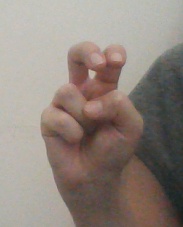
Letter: toot